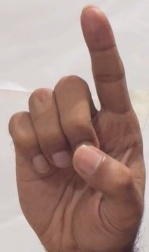
ASL sign: D